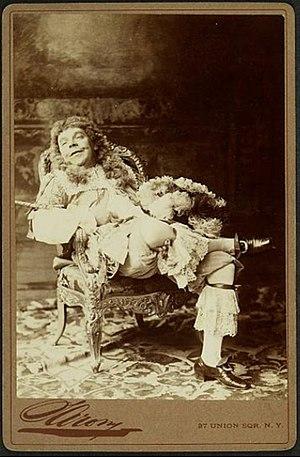
Les Précieuses ridicules est une comédie en un acte et en prose de Molière, représentée pour la première fois le 18 novembre 1659 au théâtre du Petit-Bourbon, à Paris, en seconde partie de spectacle. Elle connut un succès considérable, qui se traduisit par l'apparition d'une mode littéraire nouvelle, la satire des « précieuses » et de la « préciosité », termes popularisés par la pièce de Molière, et dont la réalité du phénomène qu'ils désignent est aujourd'hui considérée comme problématique.
Benoît Constant Coquelin, dit Coquelin aîné pour le distinguer de son frère Ernest, dit Coquelin cadet, est un acteur français, né à Boulogne-sur-Mer le 23 janvier 1841 et mort à Couilly-Pont-aux-Dames le 27 janvier 1909.